National symbols of Lithuania

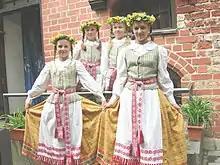
Young girls wearing national dress

Lithuania folk costumes make use of linen weavings in geometric patterns. The full costume is worn only by folk dance groups and the like, but the characteristic fabrics appear in belts, ties, scarves, and other accessories worn on national holidays.